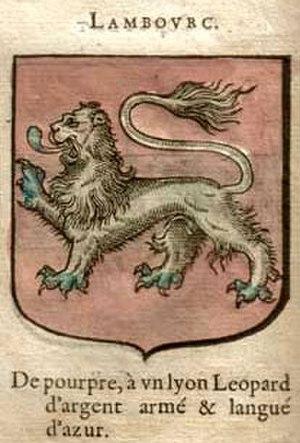
Lambourg Brezhoneg: Lambourg